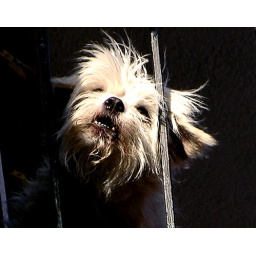
small dog in a balcony